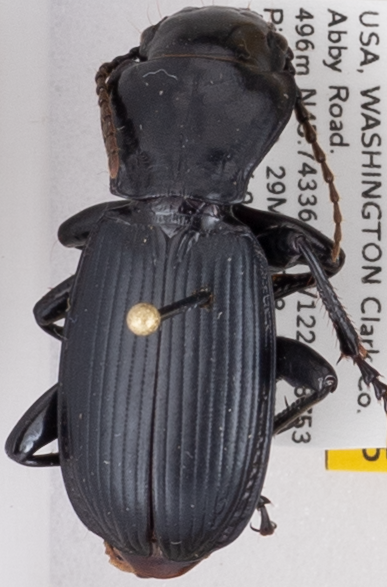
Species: Pterostichus lama
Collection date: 2018-05-29
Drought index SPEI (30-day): -2.09
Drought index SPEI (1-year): -0.256
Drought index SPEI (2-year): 0.71